1970–71 Porin Ässät season

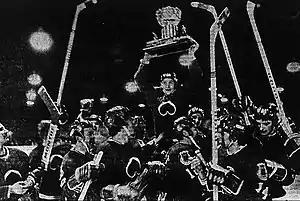
Porin Ässät players raising the Kanada-malja after winning the Finnish championship of ice hockey 1971

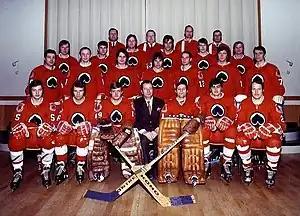
Porin Ässät team photo 1970–71

For the season 1970–71, Ässät got a high-class returnee from Helsinki when Veli-Pekka Ketola returned to Pori after playing for one season in the Jokerit. Alpo Suhonen also returned to Ässät. Ketola's return to his home club gave rise to a huge training enthusiasm in other players as well, and coach Lasse Heikkilä took the team on a training trip to Moscow before the start of the season. The trip to the Soviet Union started training very early, by the standards of the time, because there was no ice on Pori in early autumn. In the 1970–71 season Ässät finished third in the regular season after Jokerit and HIFK. In the final series, everything fell into place, Ässät lost only one of their ten matches and overtook the Helsinki clubs ahead. The gold medals were finally secured by a five-point difference to the Jokerit who came in second. The first championship came under the leadership of the forward trio Erkki Väkiparta - Veli-Pekka Ketola - Tapio Koskinen. Other lines behind first line were also able to provide to the team. There were also big names in the defense, such as Antti Heikkilä and Pekka Rautakallio. Veli-pekka Ketola was the highest point scorer in the SM-sarja during the 1970–71 season with 42 points, of which 25 were goals and 17 were assists. Ässät's captain during the season was Raimo Kilpiö. Ässät's number one goalie was Jorma Valtonen who played every game of the season. Valtonen finished the final series with a .922 save percentage.